Auguste Delaherche

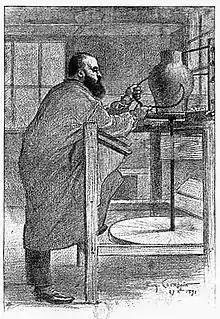
Print of Delaherche at work in 1891

After some years potting in Paris, in 1894 he returned to his native region, and ten years later changed his operation to a one-man studio pottery. He also moved in stages from making exclusively stoneware to only making porcelain.